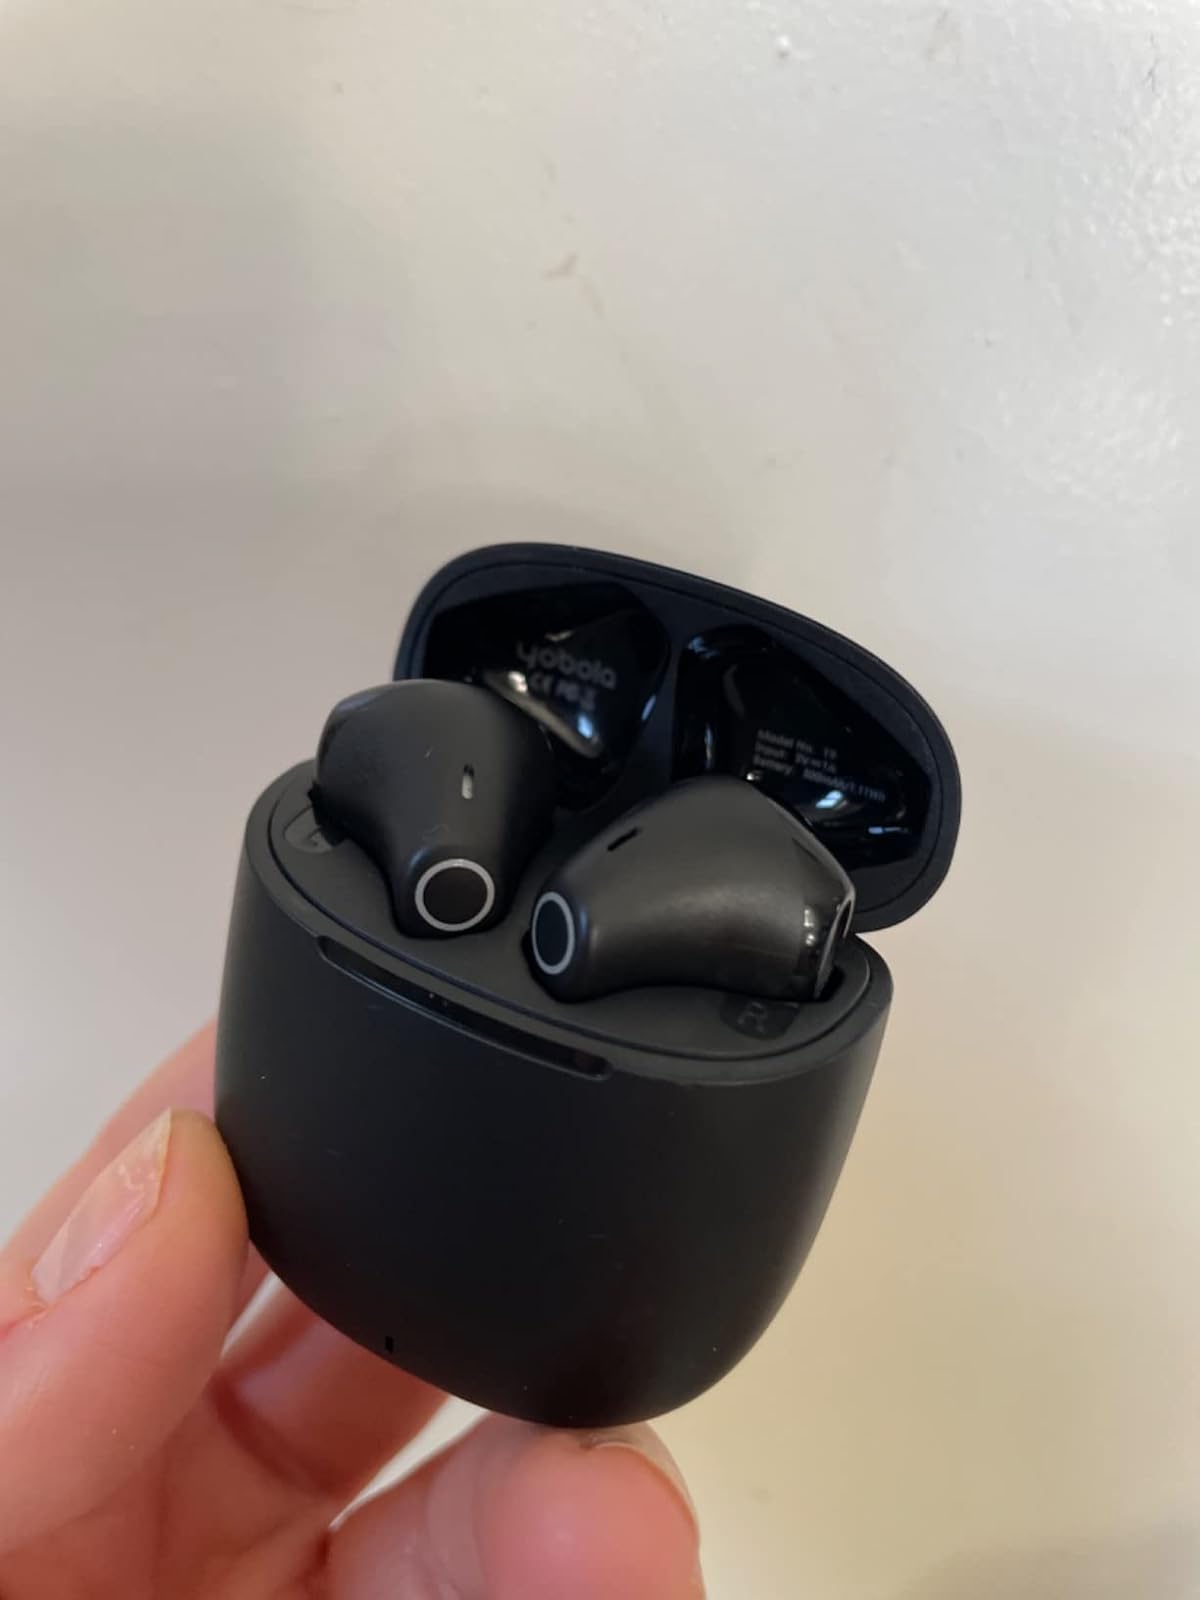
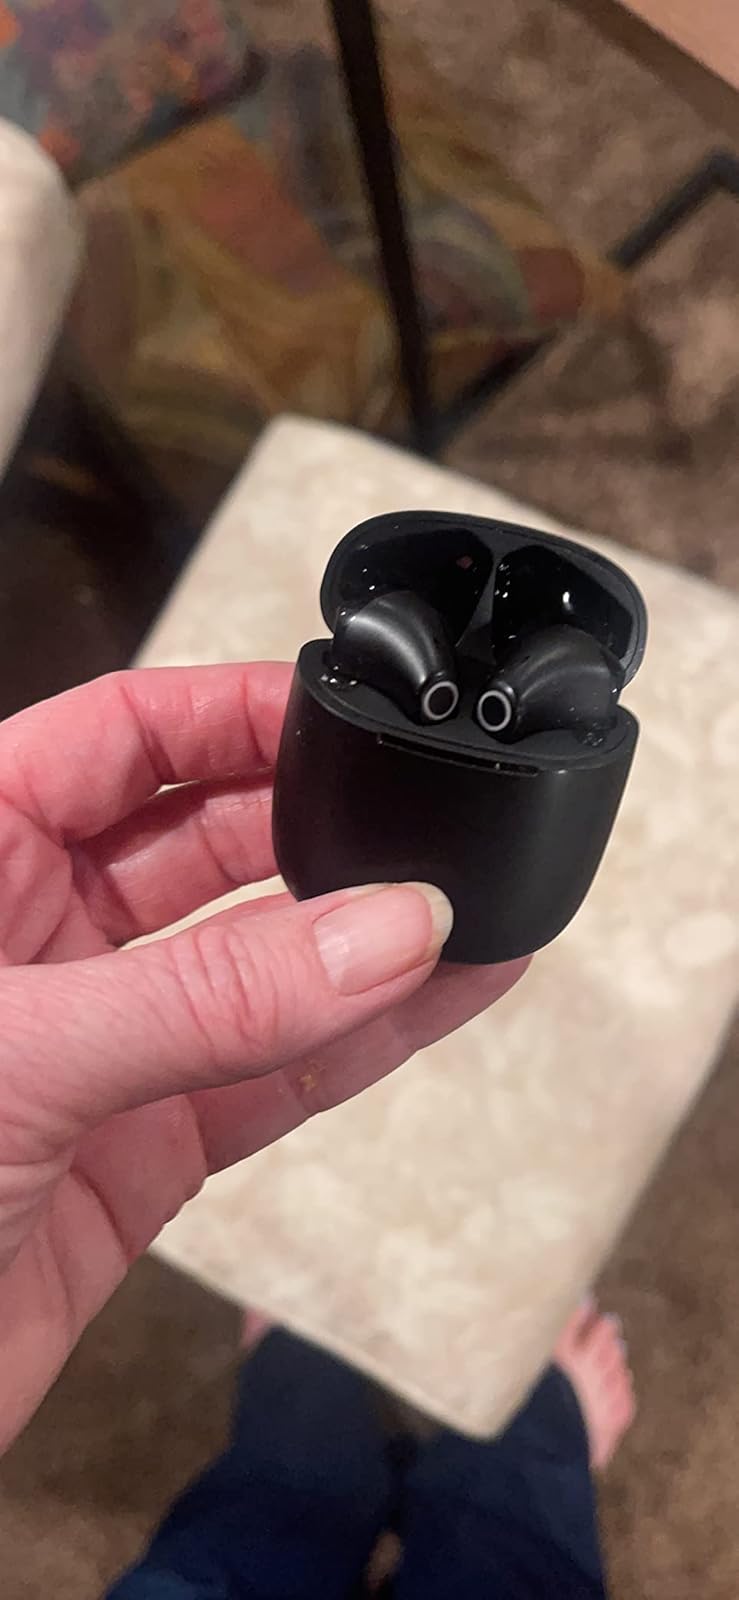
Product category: earbuds
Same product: yes